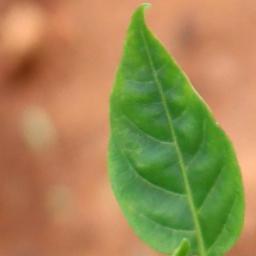
Label: healthy